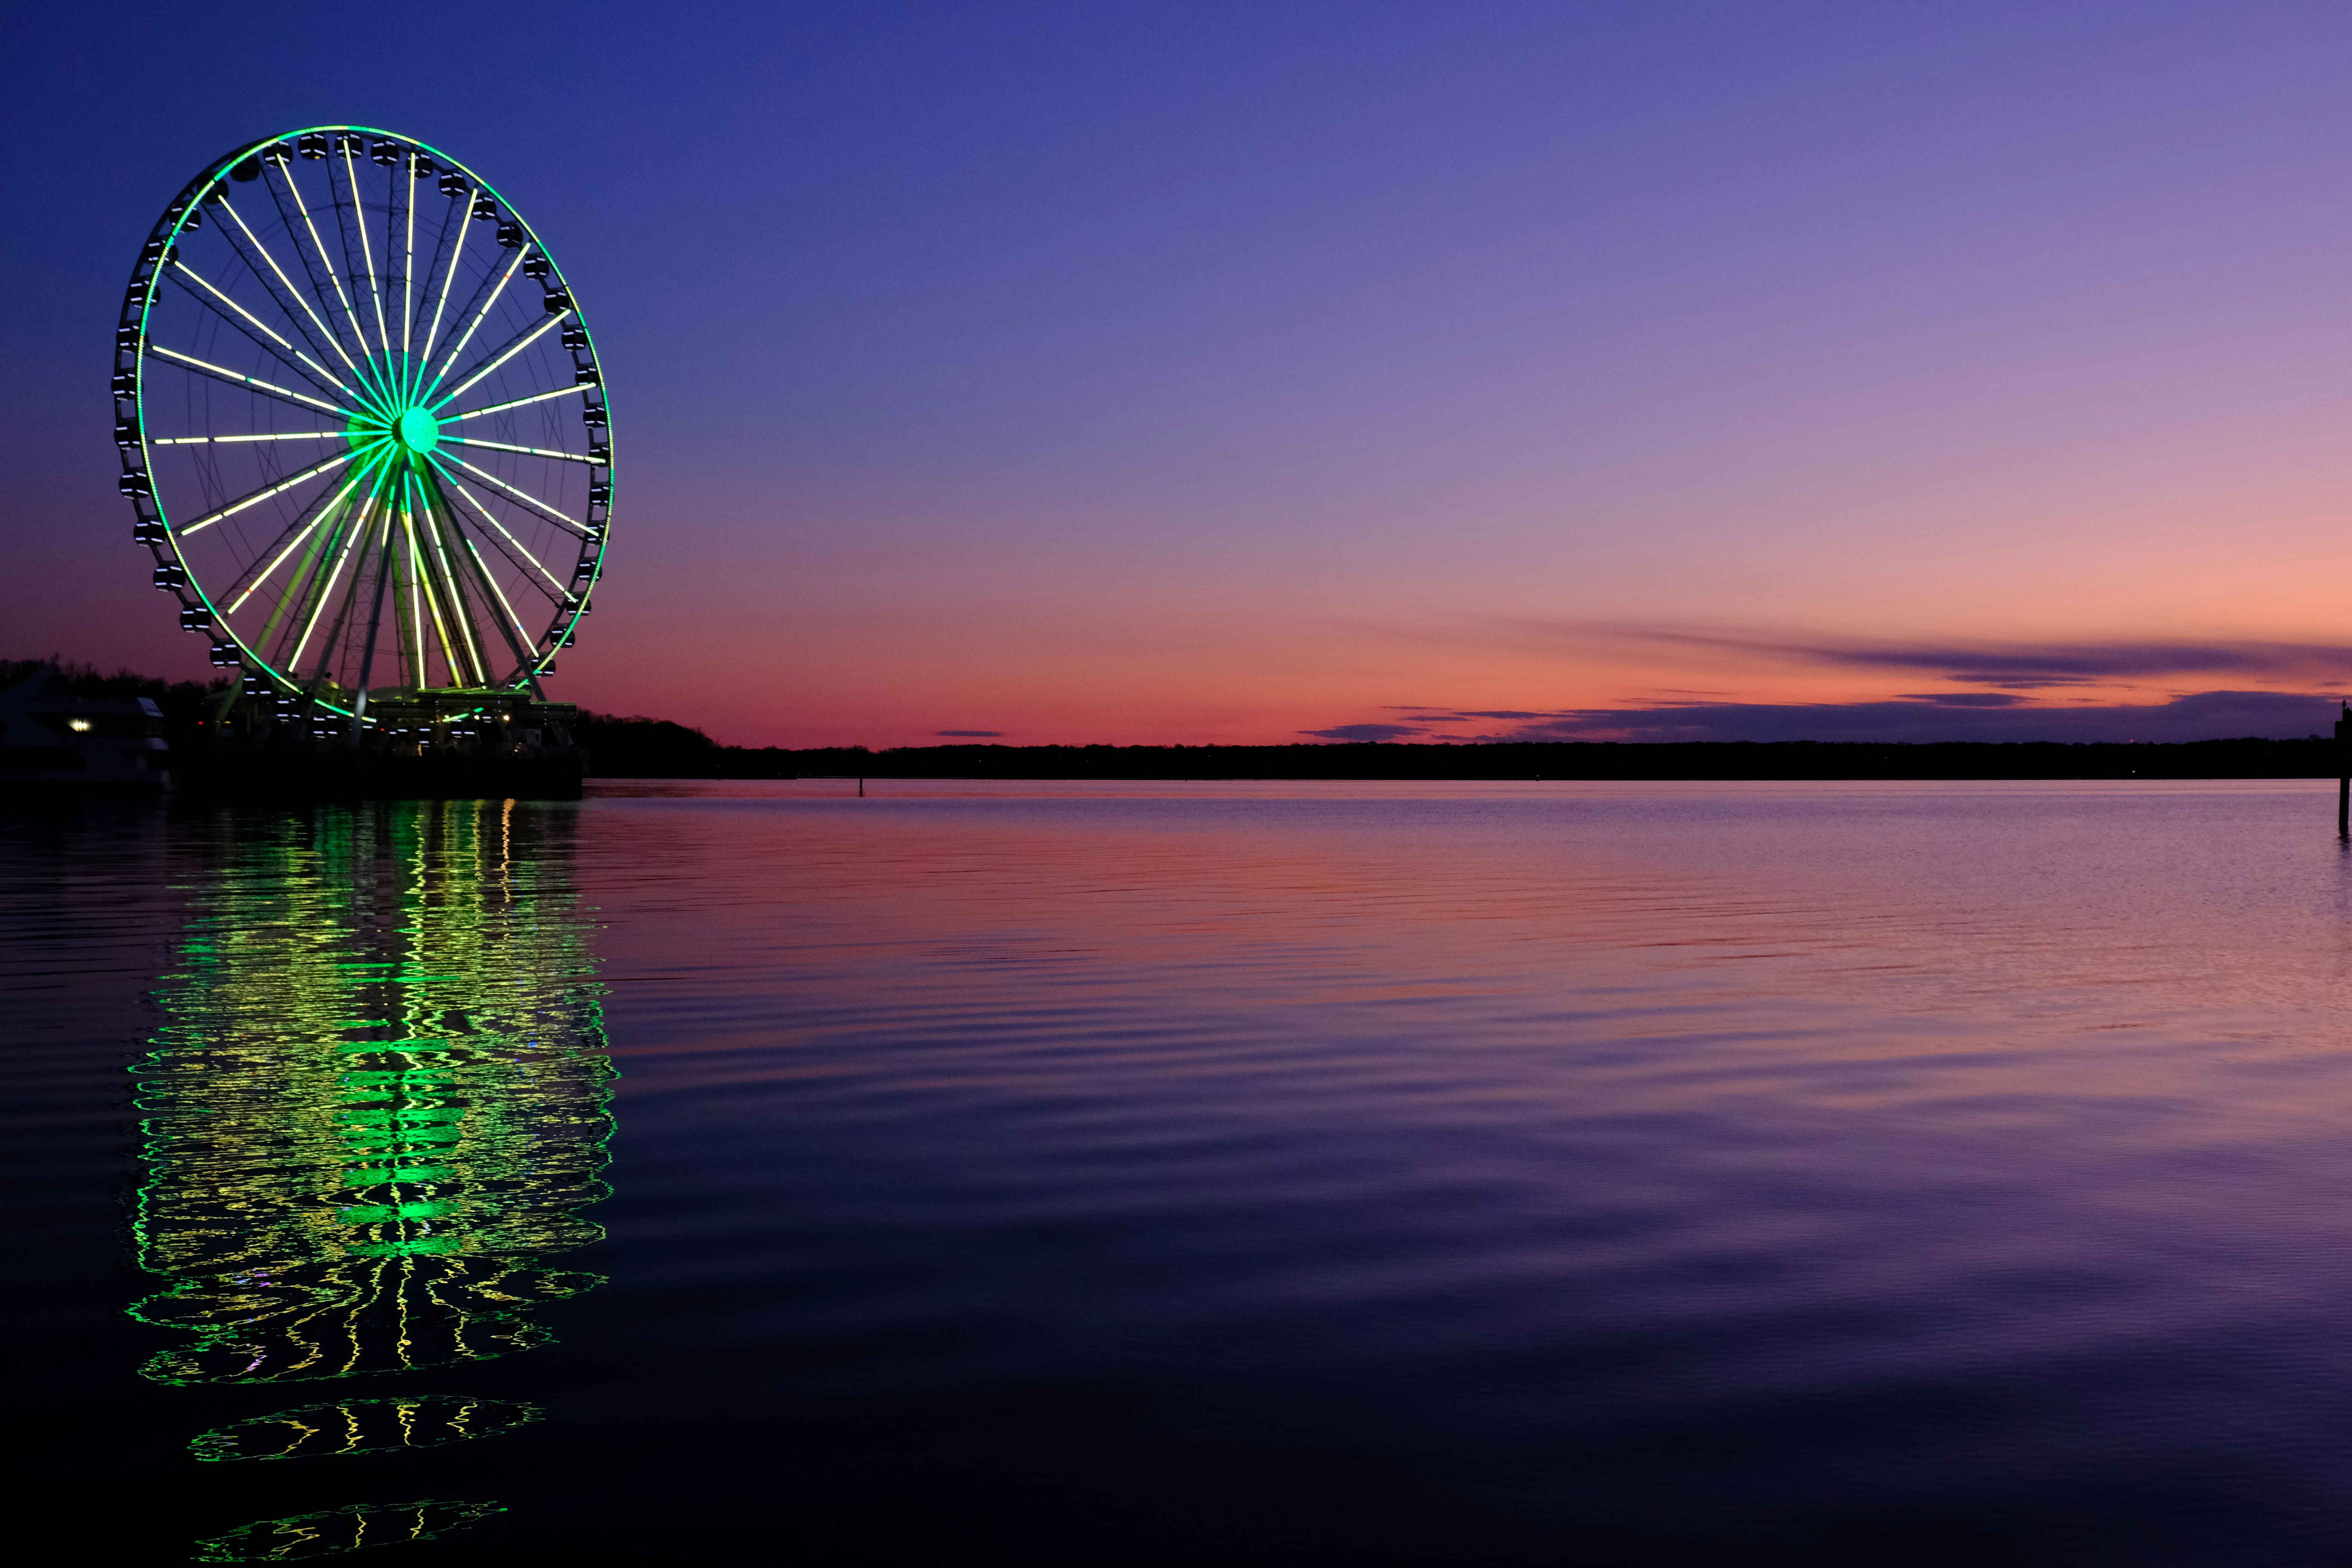
natural, water, sky, cloud, wheel, nature, ferris wheel, lake, body of water, dusk, afterglow, sunset, horizon, sunrise, landscape, tree, magenta, event, evening, reflection, dawn, natural landscape, circle, reservoir, automotive wheel system, ocean, wind, lens flare, red sky at morning, wave, lake district, night, sun, recreation, darkness, tropics, tourist attraction, leisure, inlet, coast, amusement ride